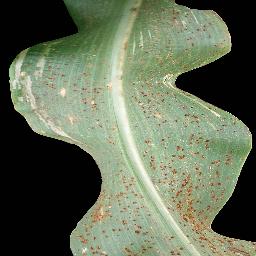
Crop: corn
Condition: (maize)_common_rust